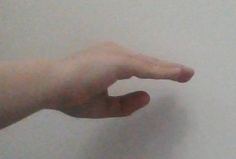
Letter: jeem